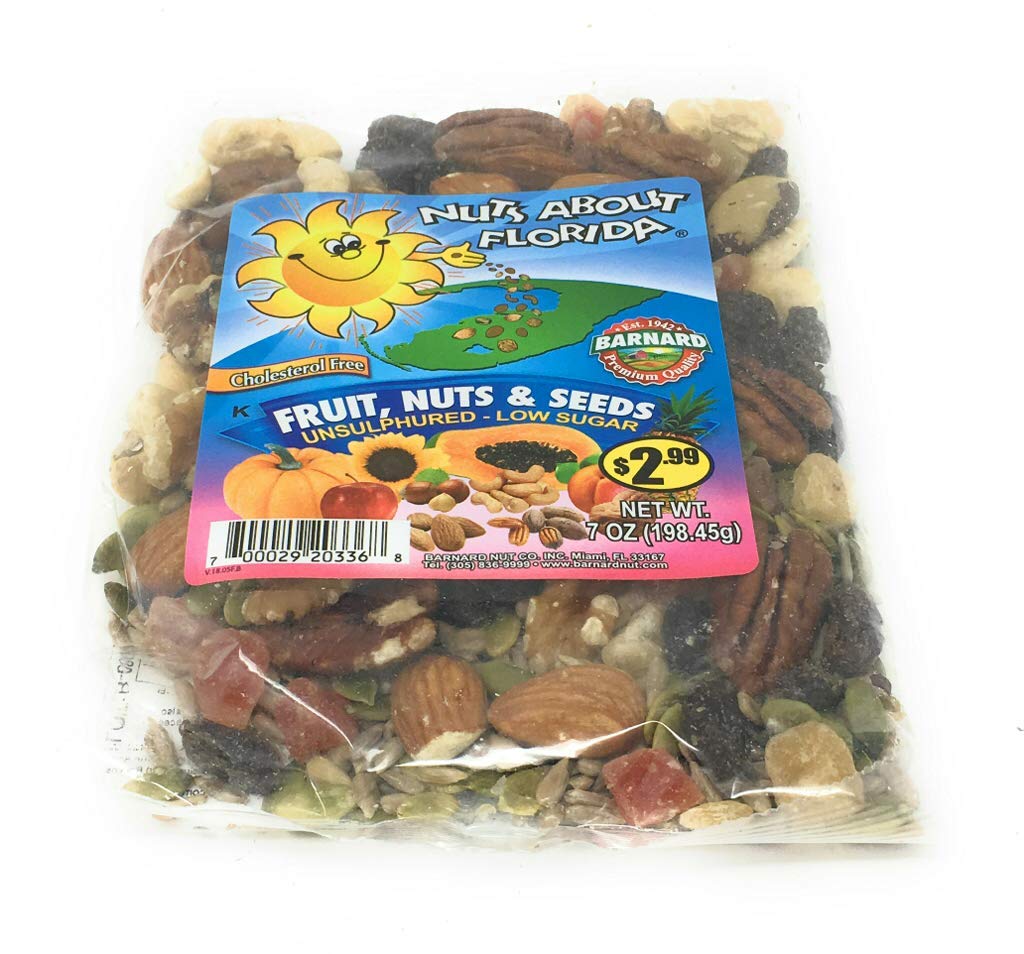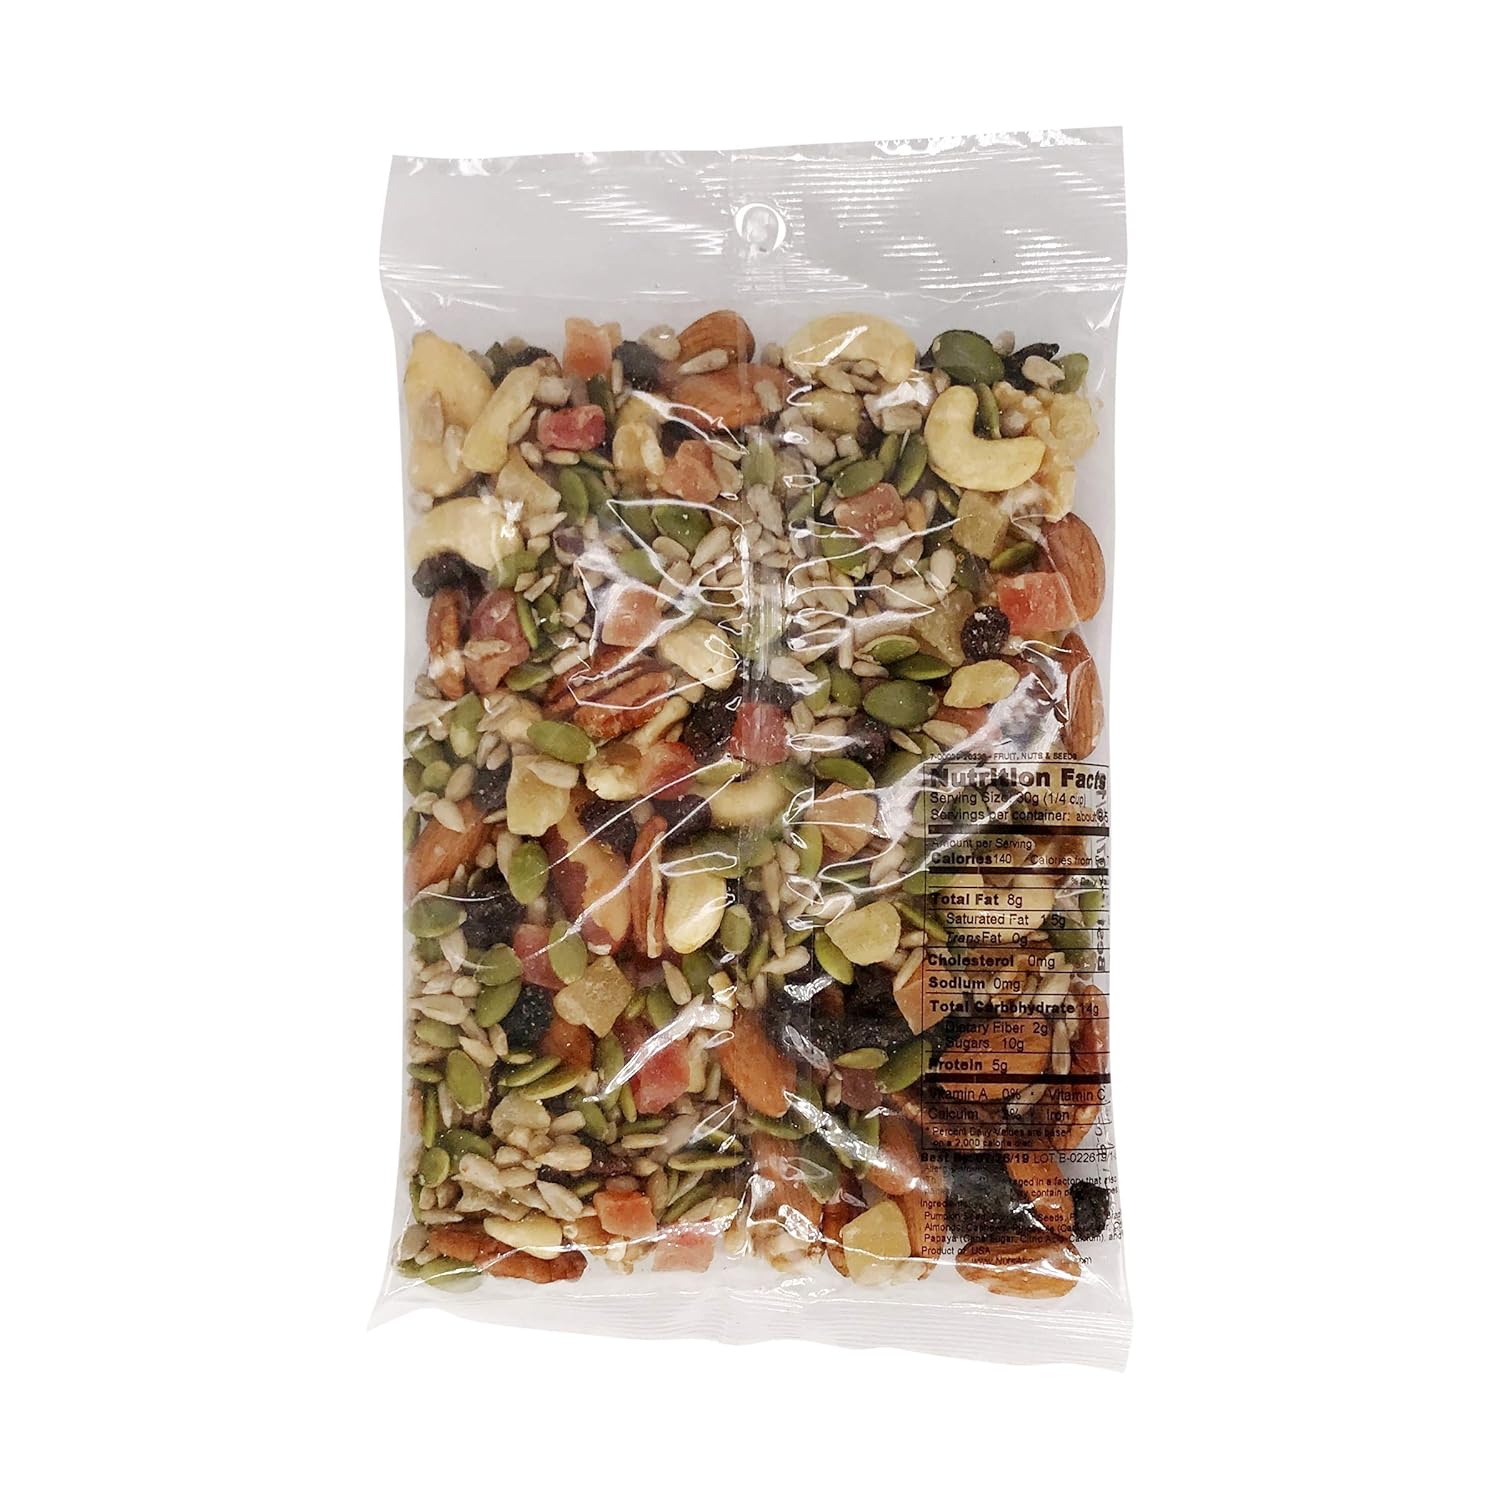
NUTS ABOUT FLORIDA Fruits Nuts And Seeds, 7 OZ
Category: Grocery
An earthy mix of raw nuts and seeds, blended with a dash of sweet fruits make for a delicious union of flavors you won't want to put down.
Features: Fruit Nuts, & Seeds | "Unsulphured - Low Sugar"